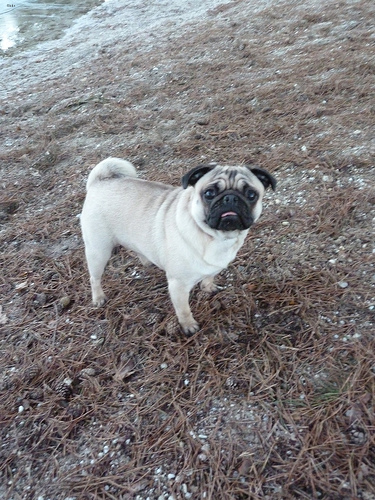
Animal: dog
Breed: pug